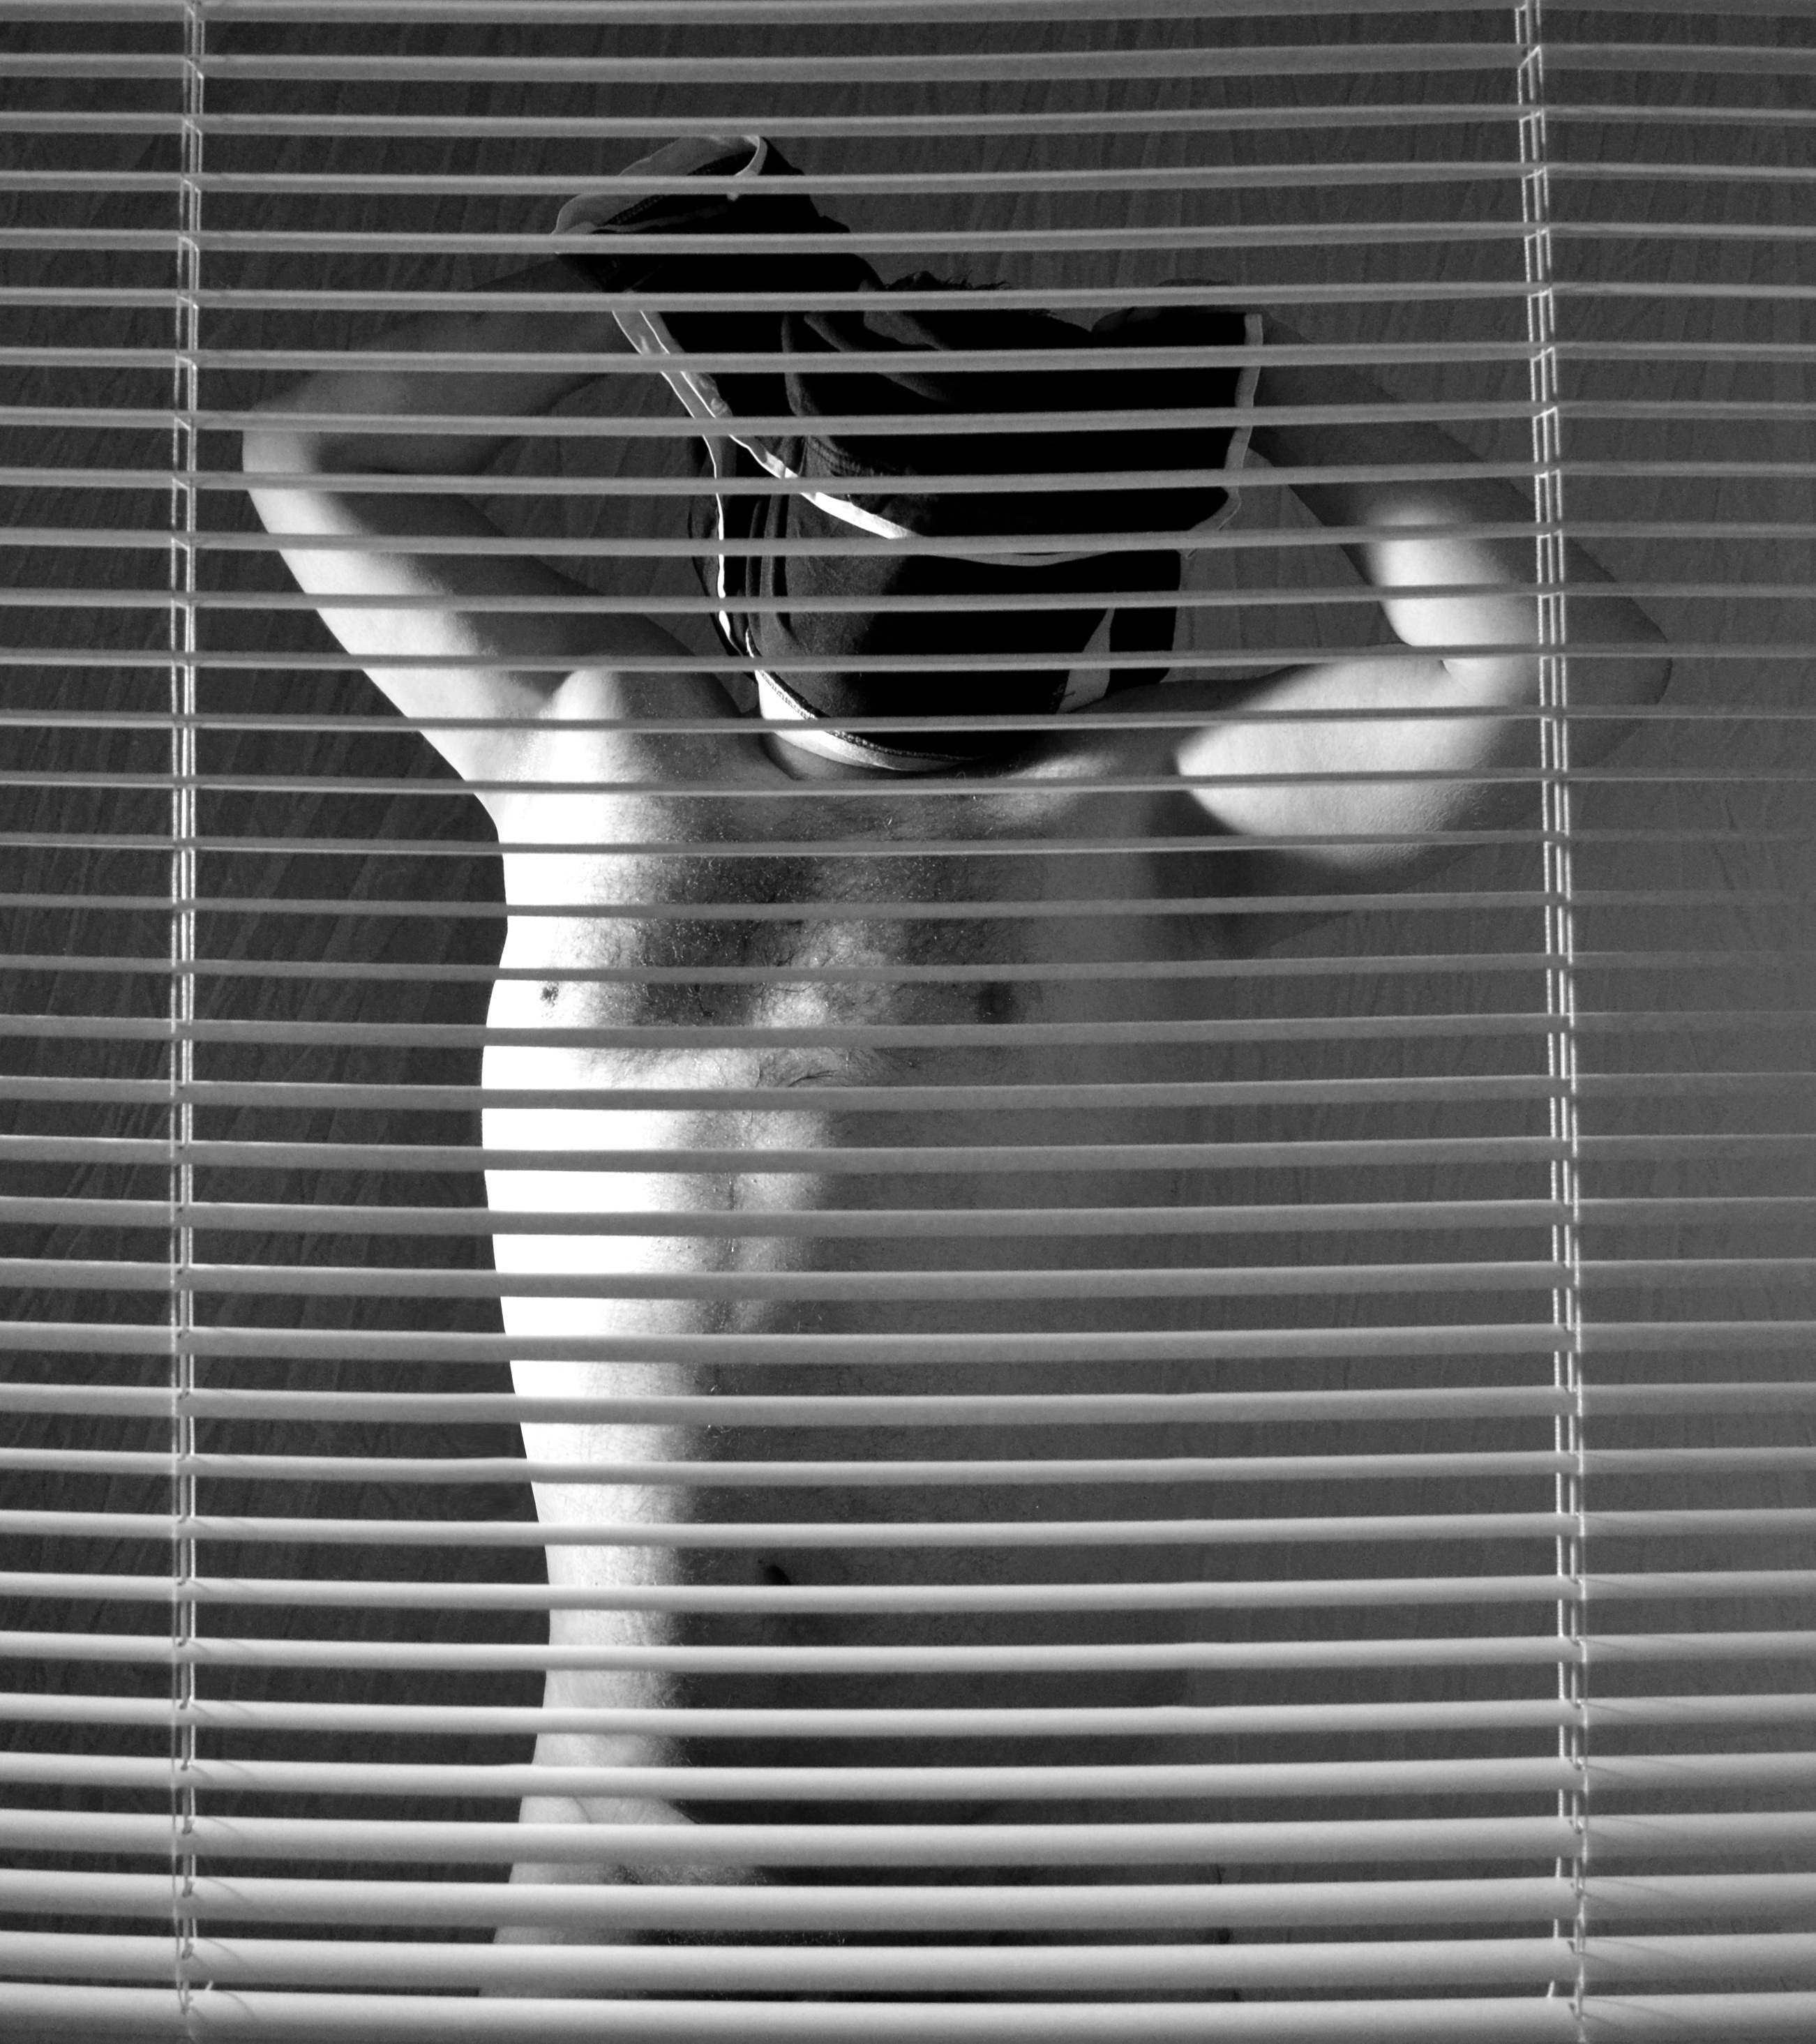
man, person, light, black and white, white, window, wall, male, line, human, black, monochrome, interior design, sculpture, art, figure, skin, window blind, blinds, sexy, naked, body, shape, undress, act, erotic, muscles, nudes, pulled out, monochrome photography, physically, permissive, window covering